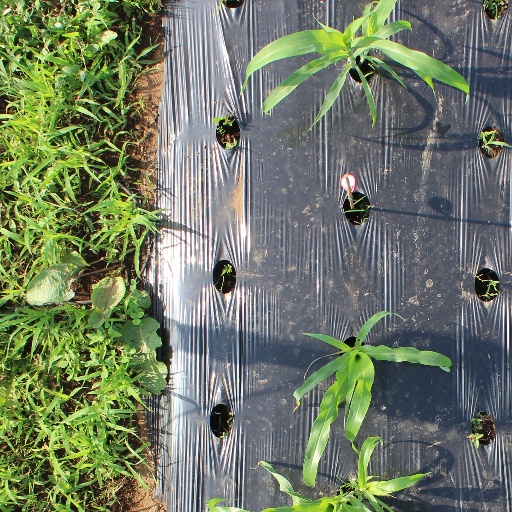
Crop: sorghum